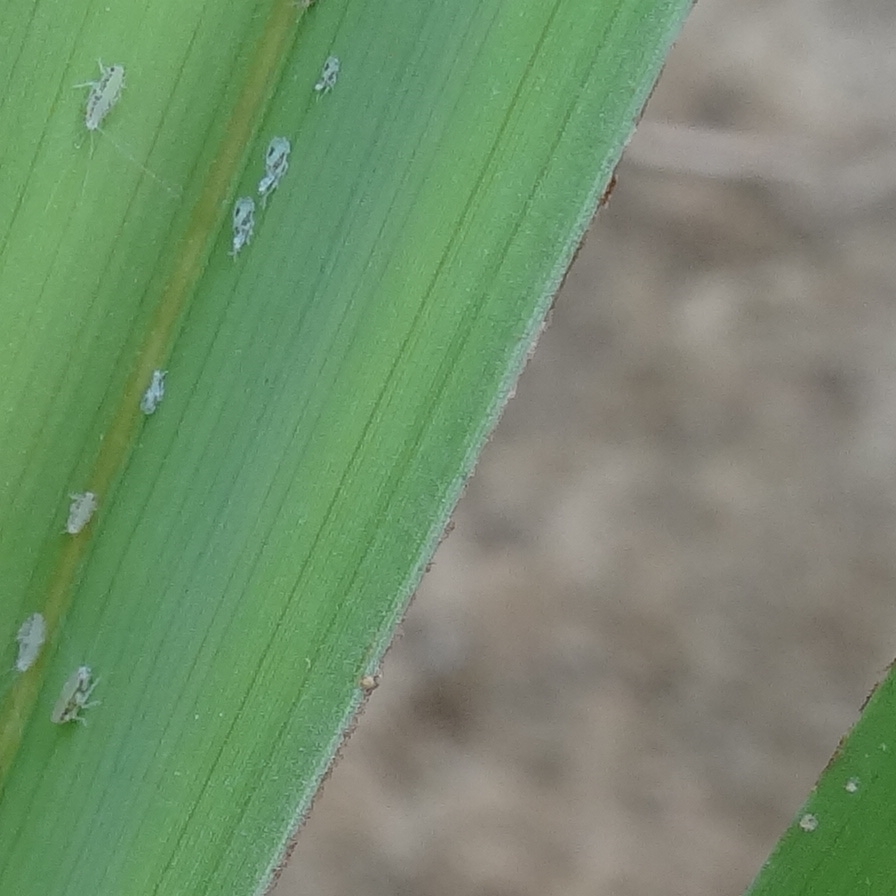
Label: Bug